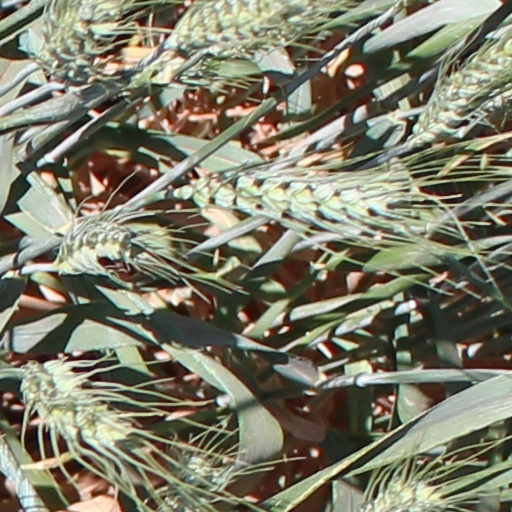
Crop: wheat